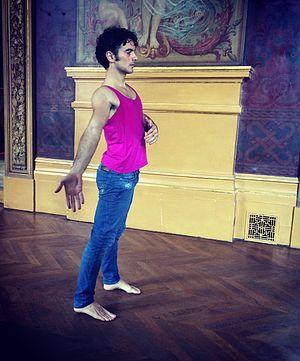
Alessio Carbone pour 20 danseurs pour le 20e siècle Boris Charmatz danse pour le ballet de l'Opéra de Paris